1922 Grand Prix season

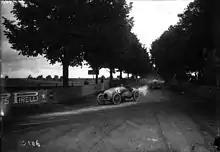
The Ballots of De Vizcaya and Foresti in the French Grand Prix

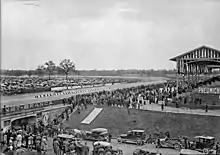
Final corner and main straight at Monza

American cars were now ineligible for the French Grand Prix. This year the ACF held the race near the Alsatian city of Strasbourg and the home of Bugatti. The circuit was 13.4 km on a roughly triangular track with two very fast 5 km straights, emphasising raw speed over agility, and the race would be 60 laps. Three manufacturers entered to reclaim French honour: Ballot had their team-regulars Goux and Foresti, and invited Giulio Masetti (who had bested them in the Targa Florio) to join them. Bugatti had its new Type 30 for their drivers Ernest Friderich, Pierre de Vizcaya, Jacques Mones-Maurey and Pierre Marco. Both teams' cars bore a striking resemblance to the streamlined design of the American Frontenac cars.